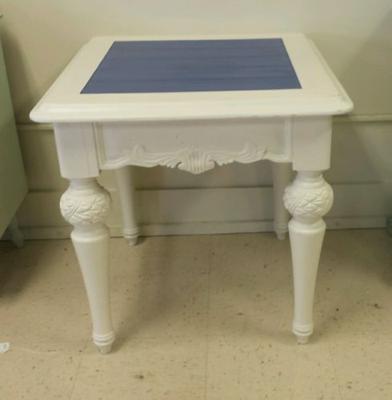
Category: table